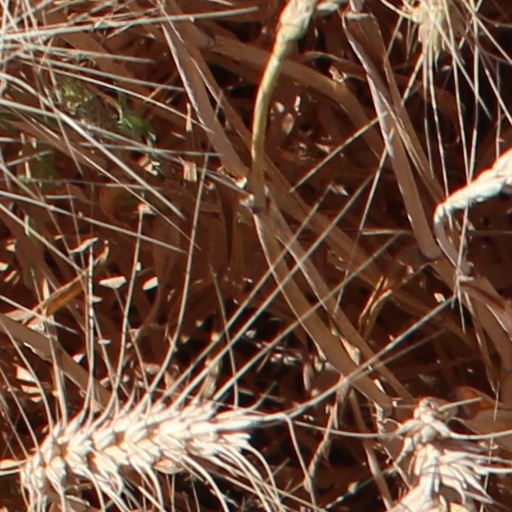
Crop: wheat